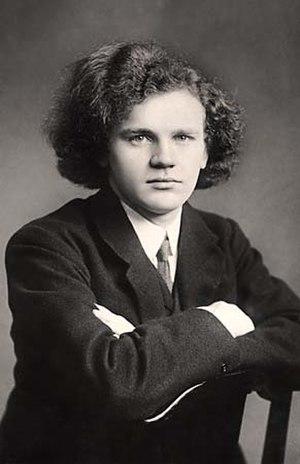
10 janvier : la Symphonie nᵒ 9 de William Schuman, créée par l'Orchestre de Philadelphie sous la direction d'Eugene Ormandy.